Saumitra Das

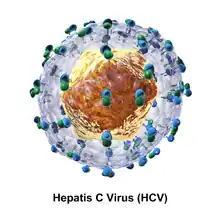
Hepatitis C virus - electron micrograph.

The microbiological research of Saumitra Das covered the fields of molecular virology and molecular biology. During his post-doctoral days at UCLA, Das identified "I-RNA", a small RNA molecule isolated from the yeast species of Saccharomyces cerevisiae and demonstrated its antiviral activity against viruses that cause polio and hepatitis C. Later, at IISc, he focused on the translation of Hepatitis C Virus (HCV) and has done in vivo and in vitro experiments on the characterization of "La", a cellular trans-acting factor. The team of scientists led by Das concentrates on the regulation of transcription and translation, especially hepatitis C virus and Coxsackievirus B3 RNA. The research conducted by Das, along with Anjali Anoop Karande (his colleague from the biochemistry department of IISc) and their teams were successful in the development of a vaccine for hepatitis C; the vaccine, a mixture of virus-like particles, worked by enveloping the HCV proteins. His studies have been documented by way of a number of articles and ResearchGate, an online repository of scientific articles has listed 111 of them. He and his colleagues hold several patents for the processes they have developed. He is also a member of the American Society of Virology and the American Society for Microbiology.